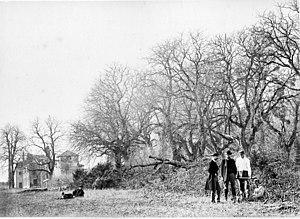
Avenue des Noyers au château de Colombey. Rangée de noyers. Portrait collectif d'hommes. En fond de paysage une tombe avec sa croix et le flanc est du château.
Le château de Colombey situé à Coincy en Moselle était un château de l’ancienne commune de Colombey, construit par le baron de Tschudi au XVIIIᵉ siècle. Il est incendié pendant la guerre franco-prussienne de 1870 et entièrement démoli après la Première Guerre mondiale.